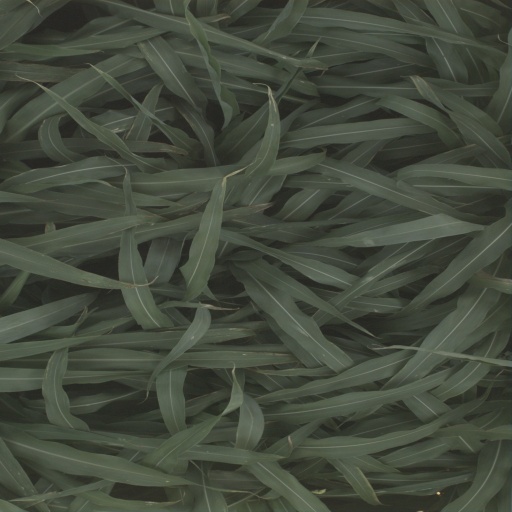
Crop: sorghum